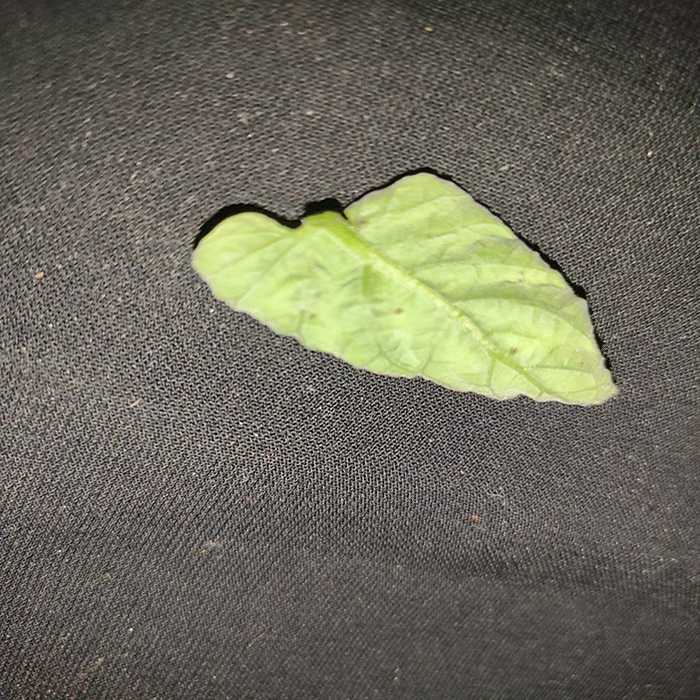
Plant: Tomato
Label: Tomato leaf curl virus